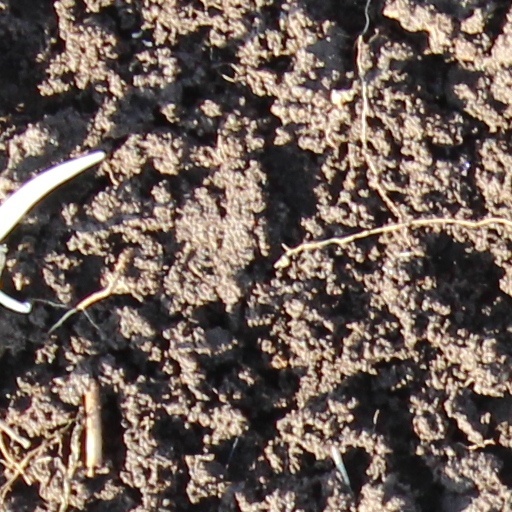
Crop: wheat